Usul al-Ifta wa Adabuhu

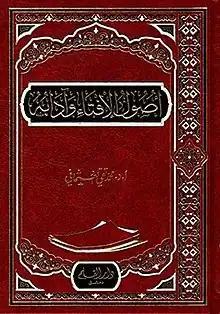
Arabic cover

Usul al-Ifta wa Adabuhu is a guide to the principles and etiquette of issuing fatwas in Islamic law, authored by Taqi Usmani, a Pakistani scholar and former judge of the Federal Shariat Court and the Supreme Court of Pakistan. The book is considered one of the primary textbooks for advanced Fiqh students and is widely used in Islamic seminaries. It covers various aspects of fatwa, including its definition, types, and conditions for issuance, as well as providing guidelines for those seeking fatwas and the role of the mufti in the process. Drawing on a variety of sources, including the Quran and the teachings of Islamic scholars and the Prophet's companions, the book provides a thorough overview of the subject matter, including the history and development of Islamic jurisprudence and the importance of adopting a particular school of thought.